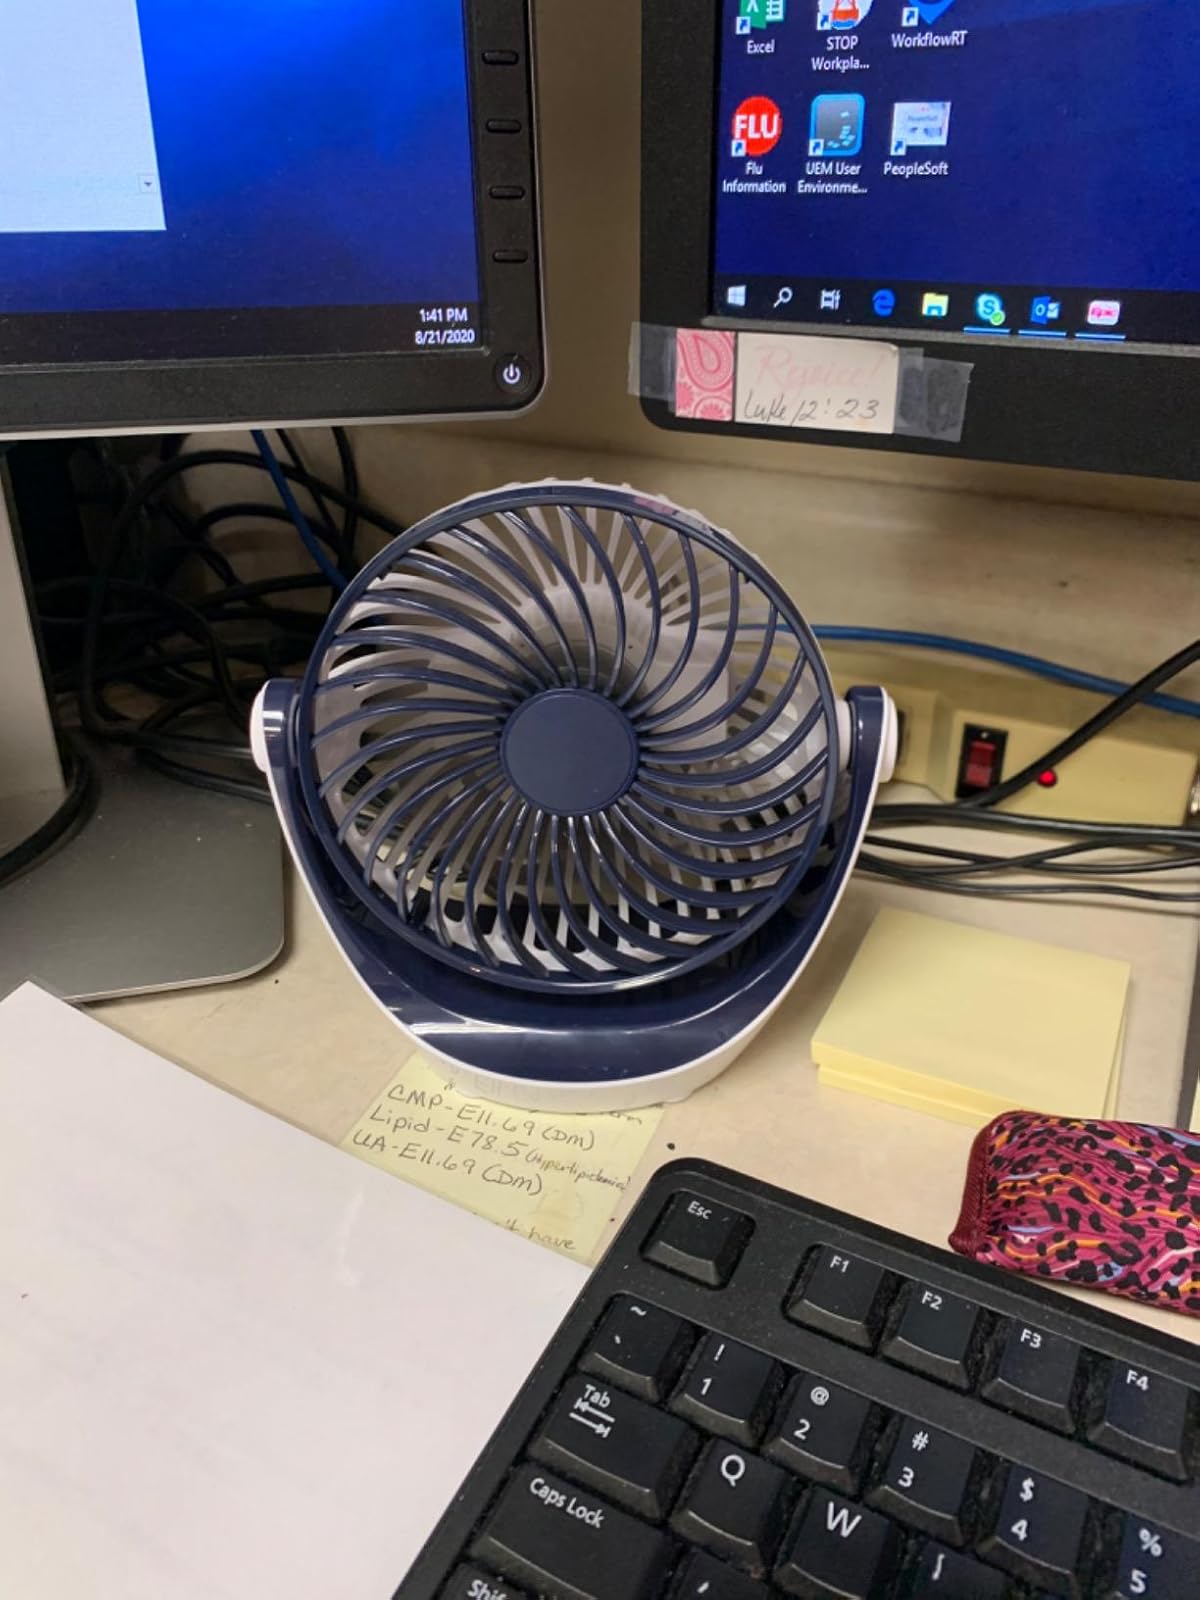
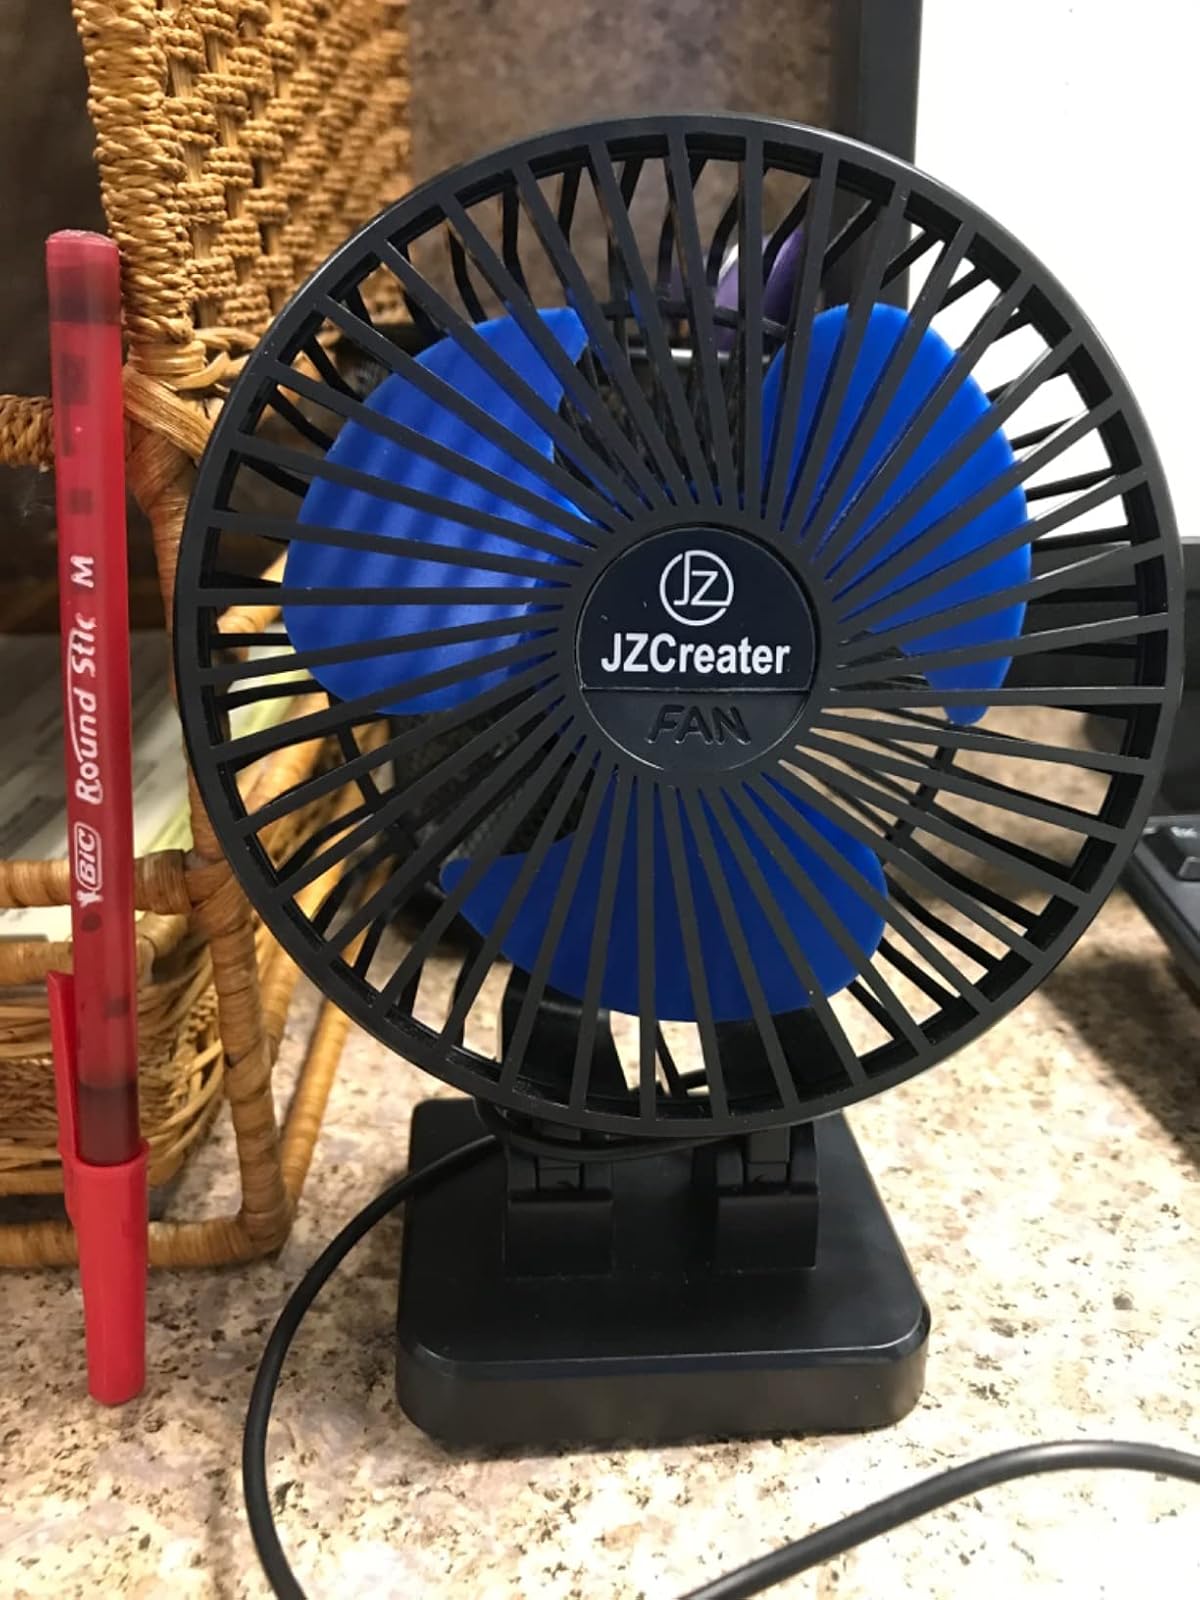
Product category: fan
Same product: no